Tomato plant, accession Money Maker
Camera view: bottom (45 deg); turntable rotation: 270 degrees
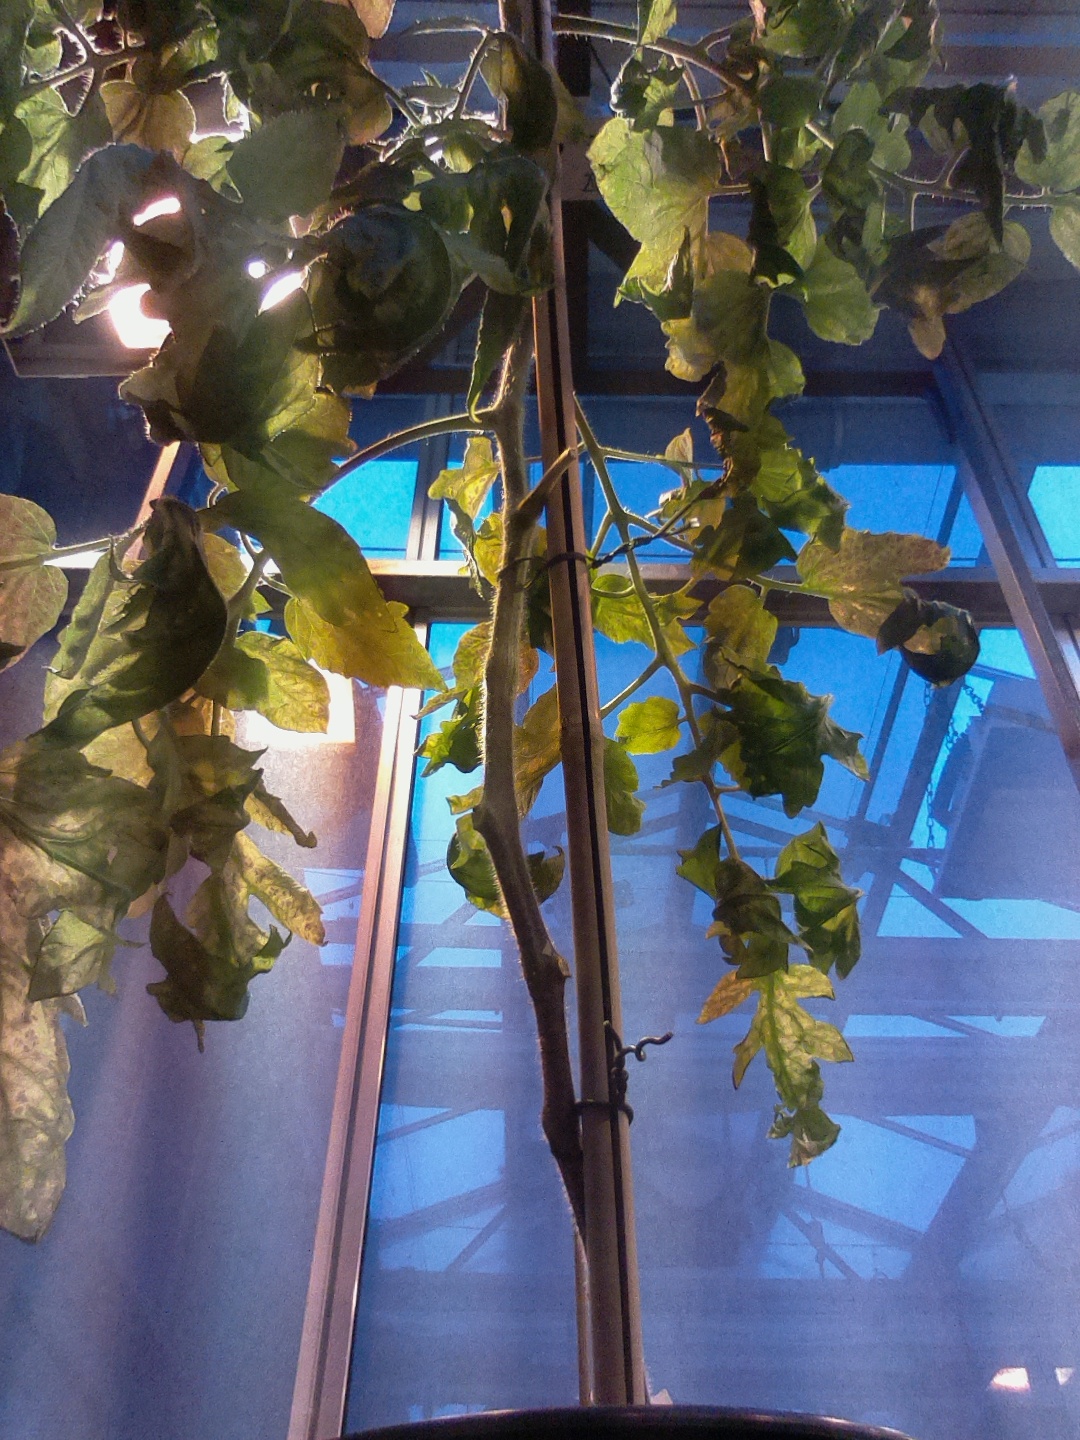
BBCH growth stage 72: 20%-30% of final fruit size